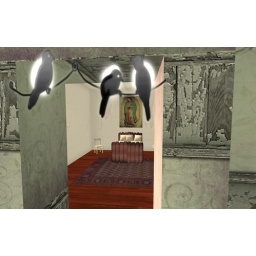
i made a little outbuilding separate from my house and put a bedroom in there...